Wiking Modellbau

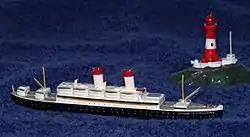
Wooden model ship by Wiking, useful in craft identification in wartime

Based on the Wehrmachtsmodelle, Wiking also made some civilian vehicles whose production ceased at the beginning of World War II.